Disciple (Christianity)

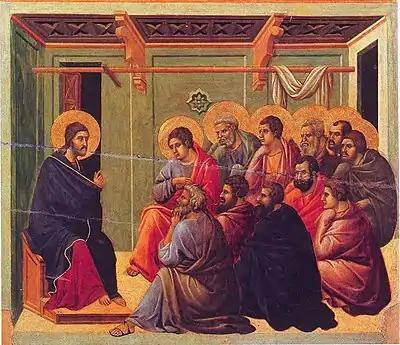
Jesus giving the Farewell Discourse to his disciples, after the Last Supper, from the "Maestà" by Duccio, 1308–1311

In Christianity, a disciple is a dedicated follower of Jesus. This term is found in the New Testament only in the Gospels and Acts. Originating in the ancient Near East, the concept of a disciple is an adherent of a teacher. Discipleship is not the same as being a student in the modern sense; a disciple in the ancient biblical world actively imitated both the life and teaching of the master. It was a deliberate apprenticeship which made the fully formed disciple a living copy of the master.